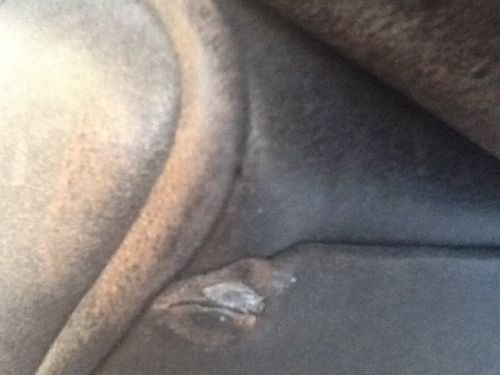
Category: sofa